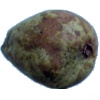
Label: Pear Stone 1